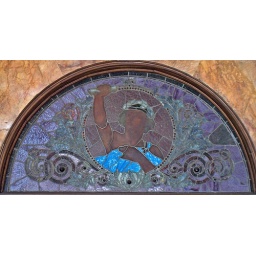
Art nouveau stained glass window in the lobby of the Auditorium Theater. Adler &amp;amp; Sullivan, architects, 1890.